Victor de Compiègne

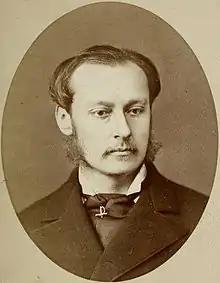
Photograph by Alexandre Quinet

Louis-Alphonse-Henri-Victor du Pont, marquis de Compiègne (22 July 1846 – 28 February 1877), known as Victor de Compiègne, was a 19th-century French explorer.